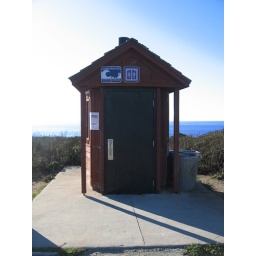
dave got locked in here, while i was traversing down the mountain to the beach